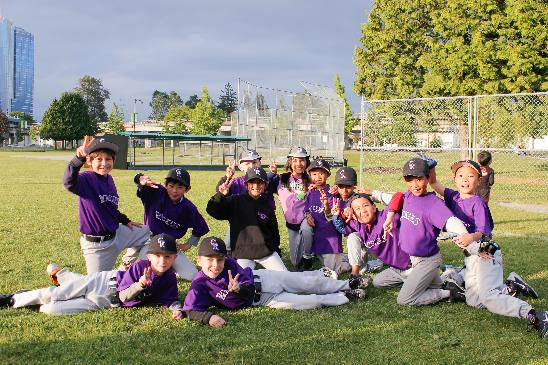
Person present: Yes